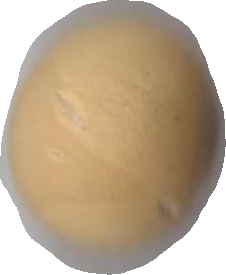
Variety: Dega